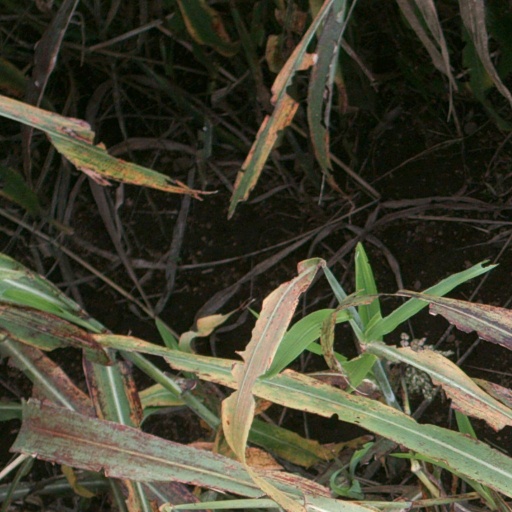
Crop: sorghum